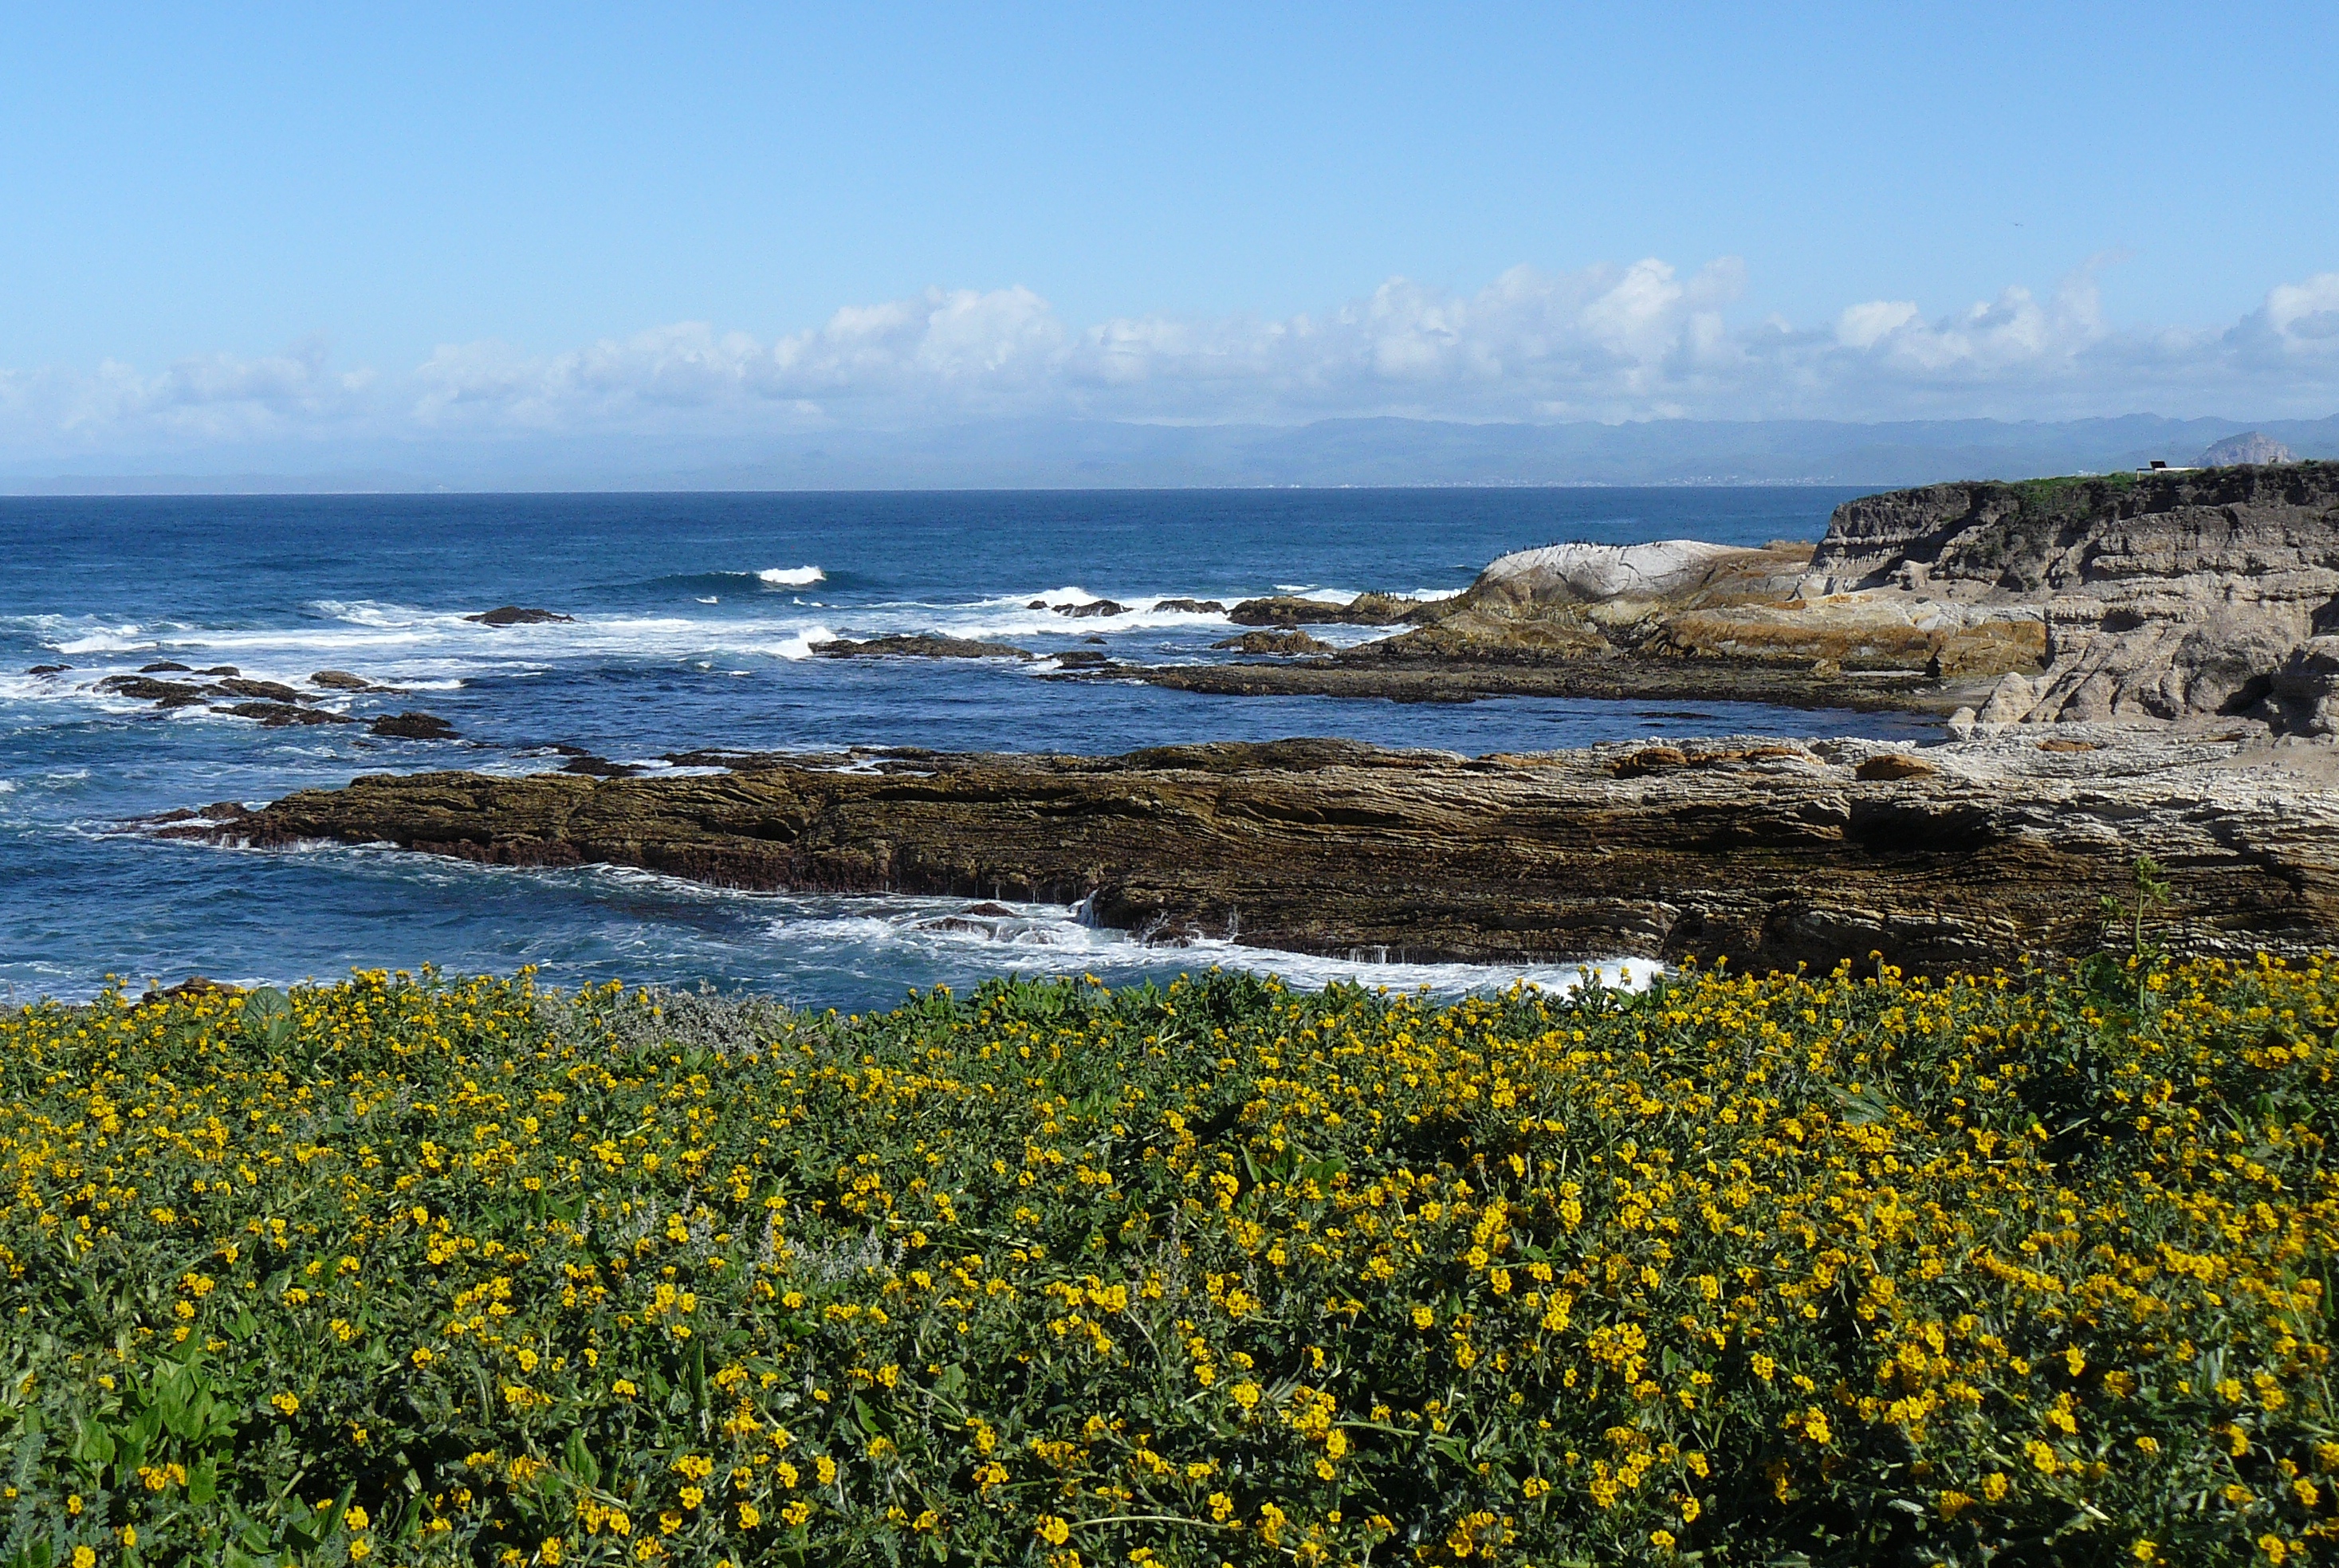
beach, landscape, sea, coast, rock, ocean, horizon, shore, flower, cliff, bay, terrain, body of water, habitat, loch, califcentralcoast, blufftrail, califstateparks, montanadeorostatepark, joycecory, cape, californiaruggedcoast, landform, natural environment, geographical feature